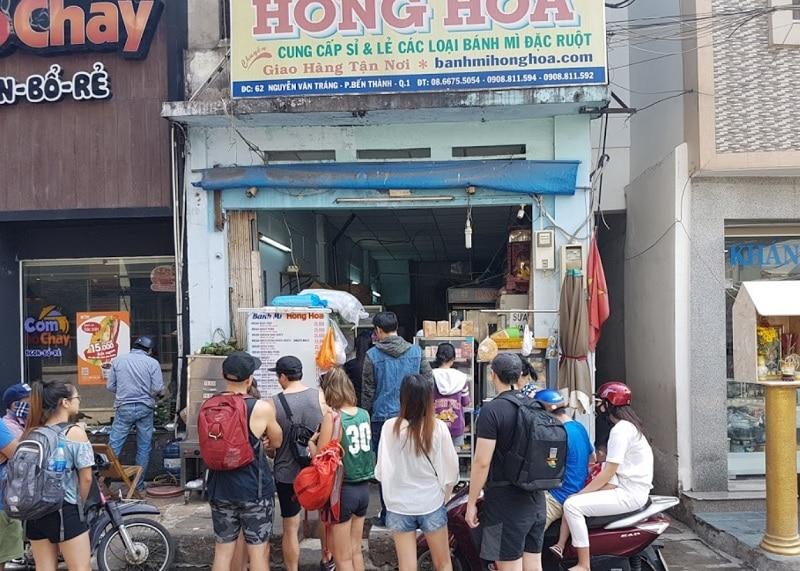
có một đám đông xuất hiện ở phía trước cửa hàng